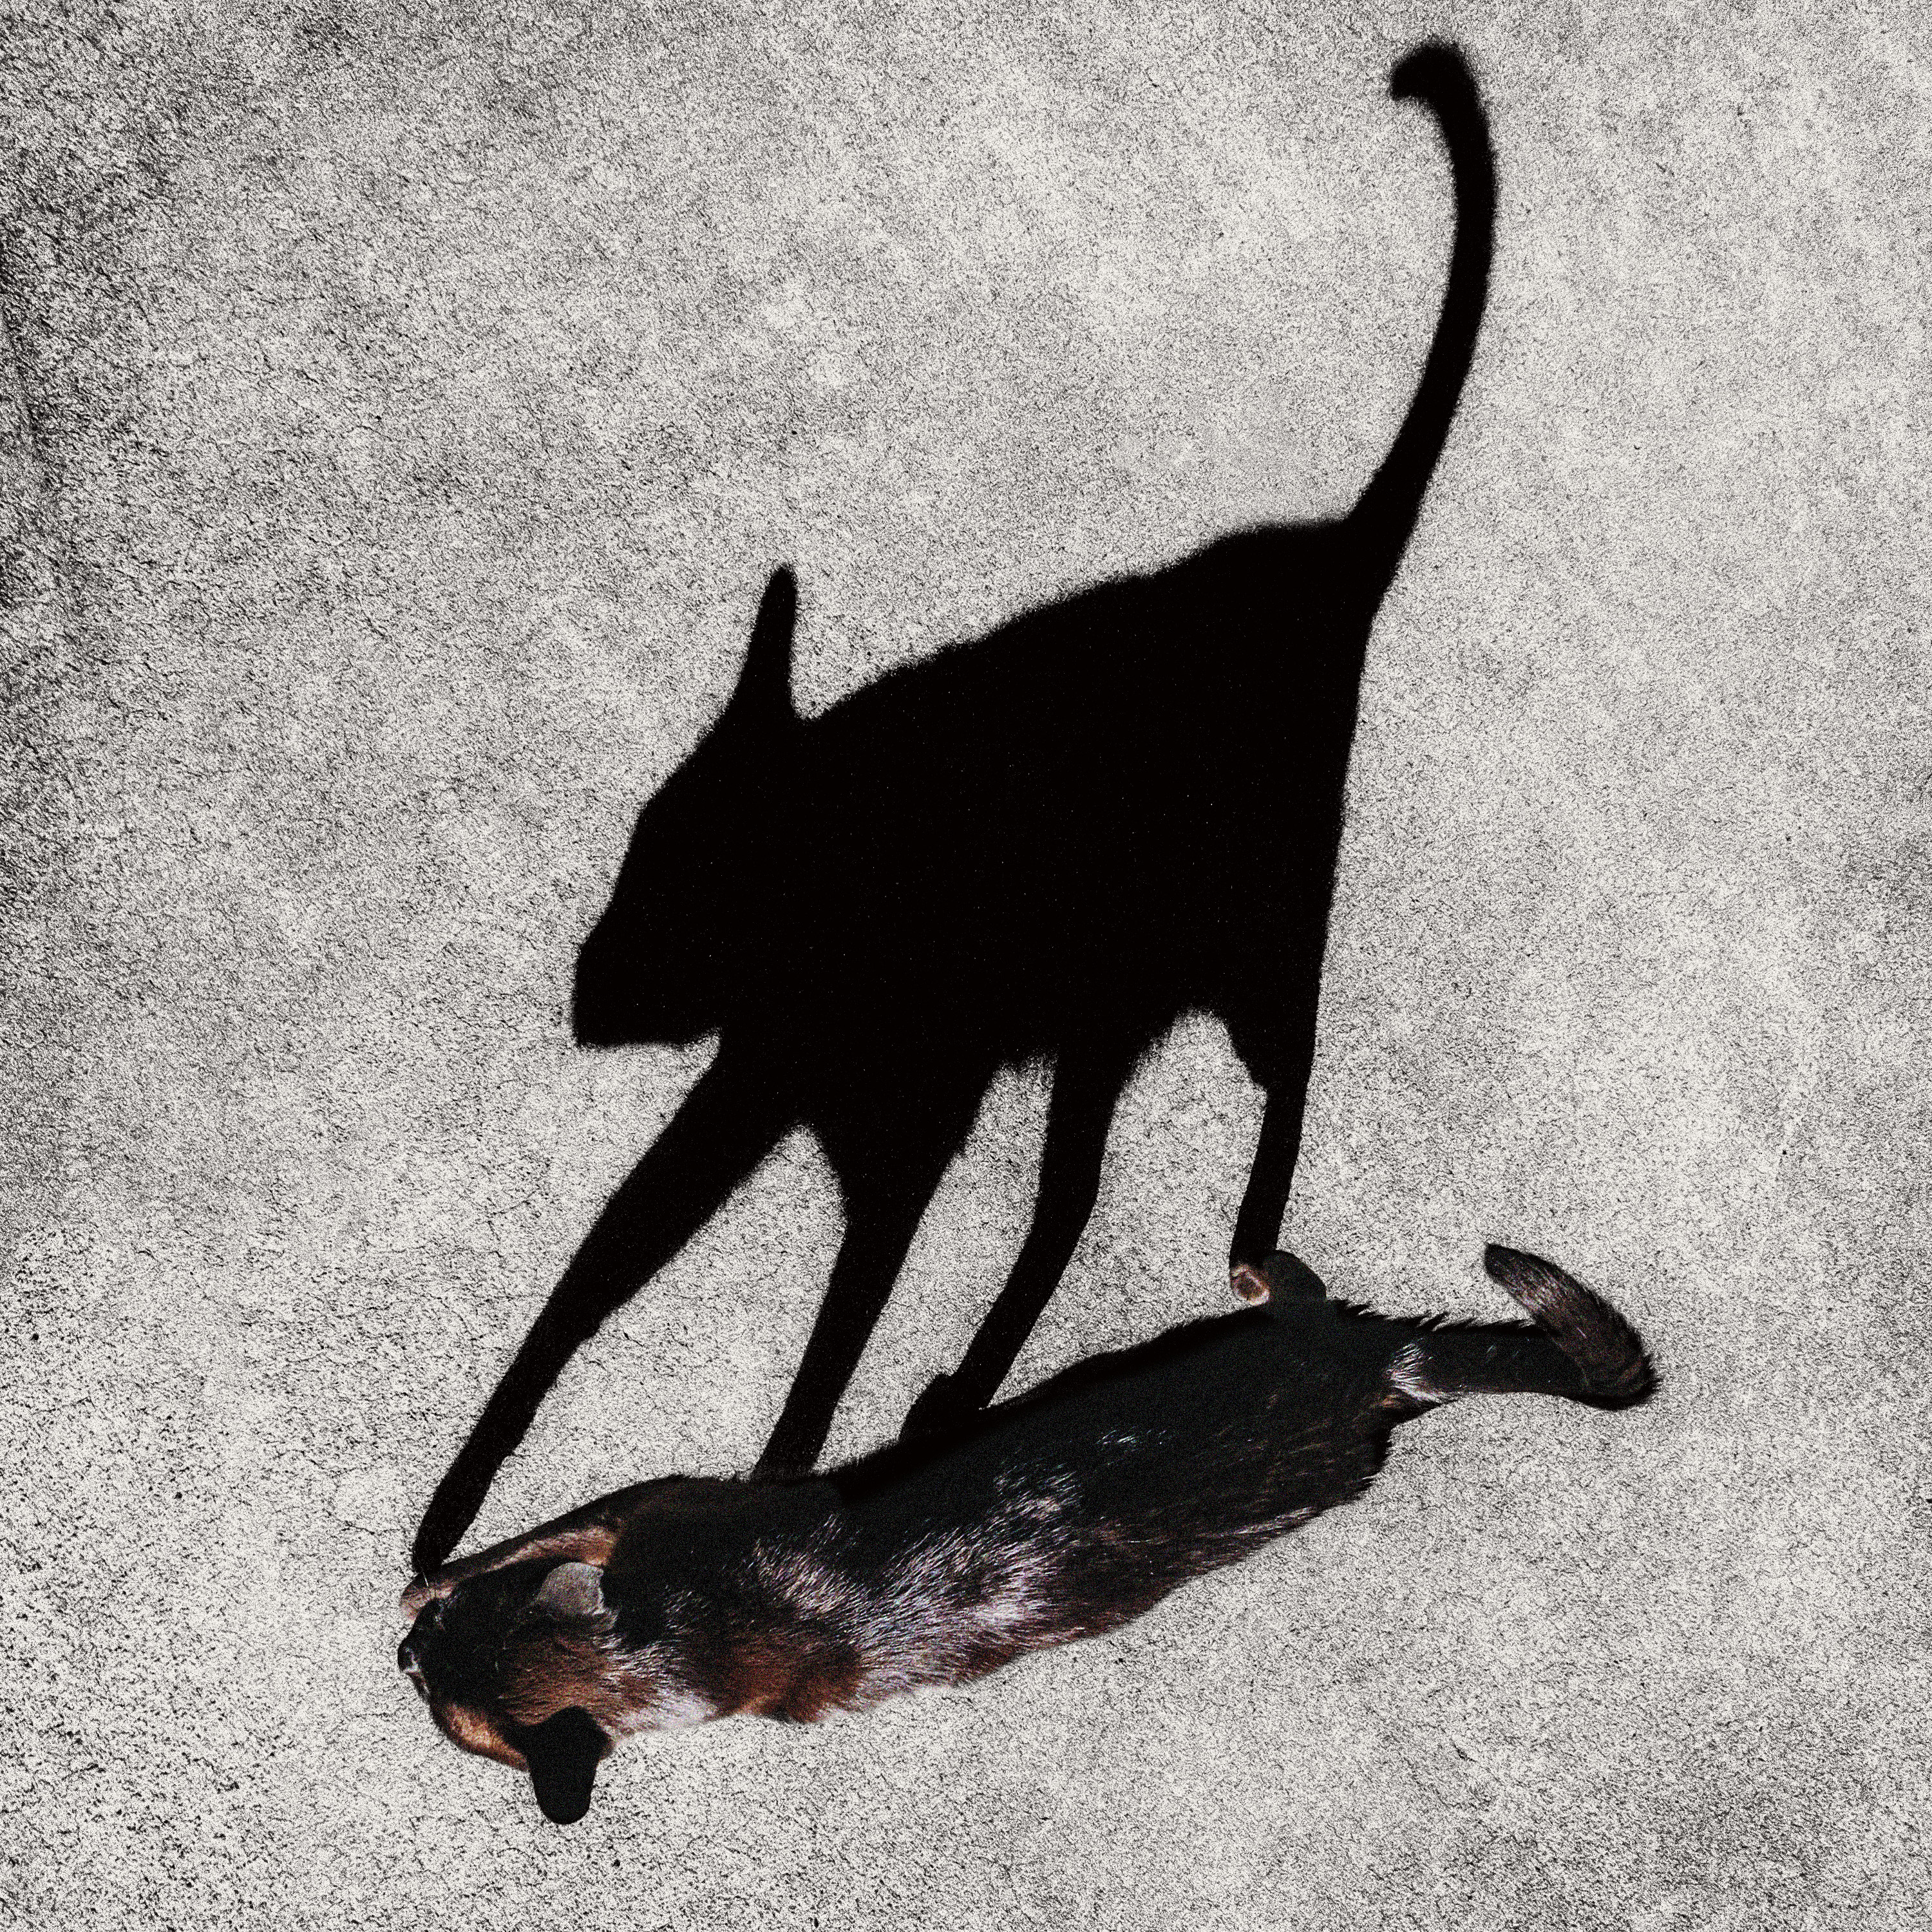
walking, cat, shadow, feline, mammal, black cat, black, california, stroll, feliscatus, vertebrate, magic, burmese, ldlnoir, thelittledoglaughed, small to medium sized cats, cat like mammal